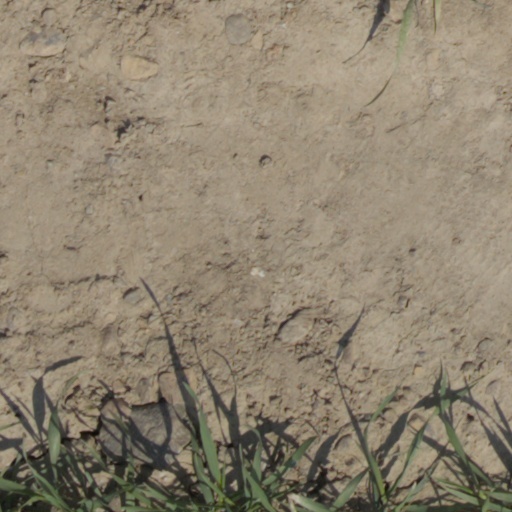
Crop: wheat